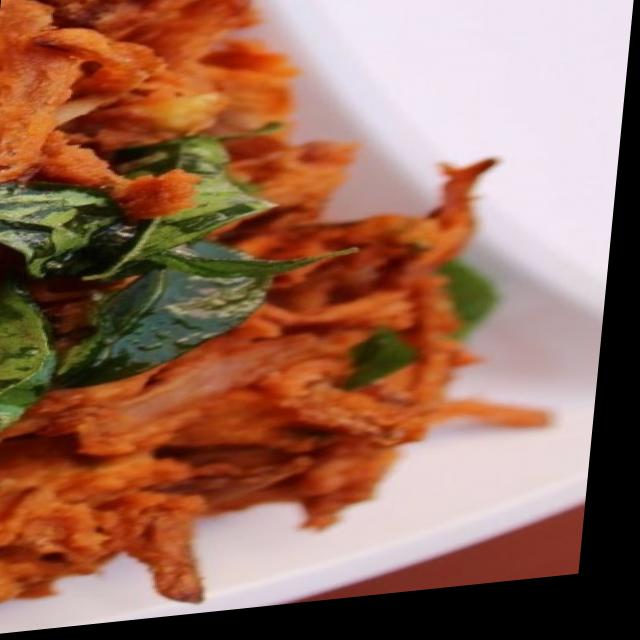
Dish: pakode